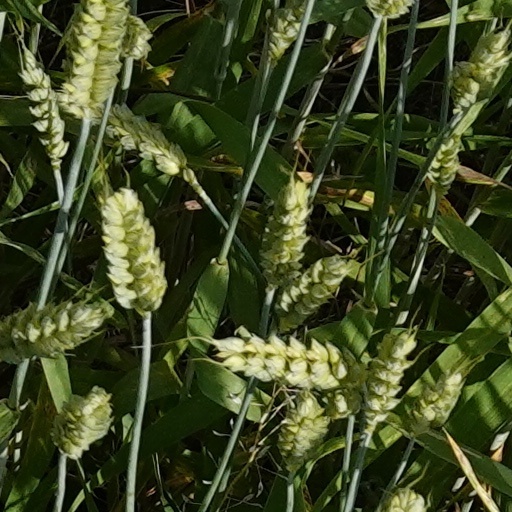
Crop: wheat